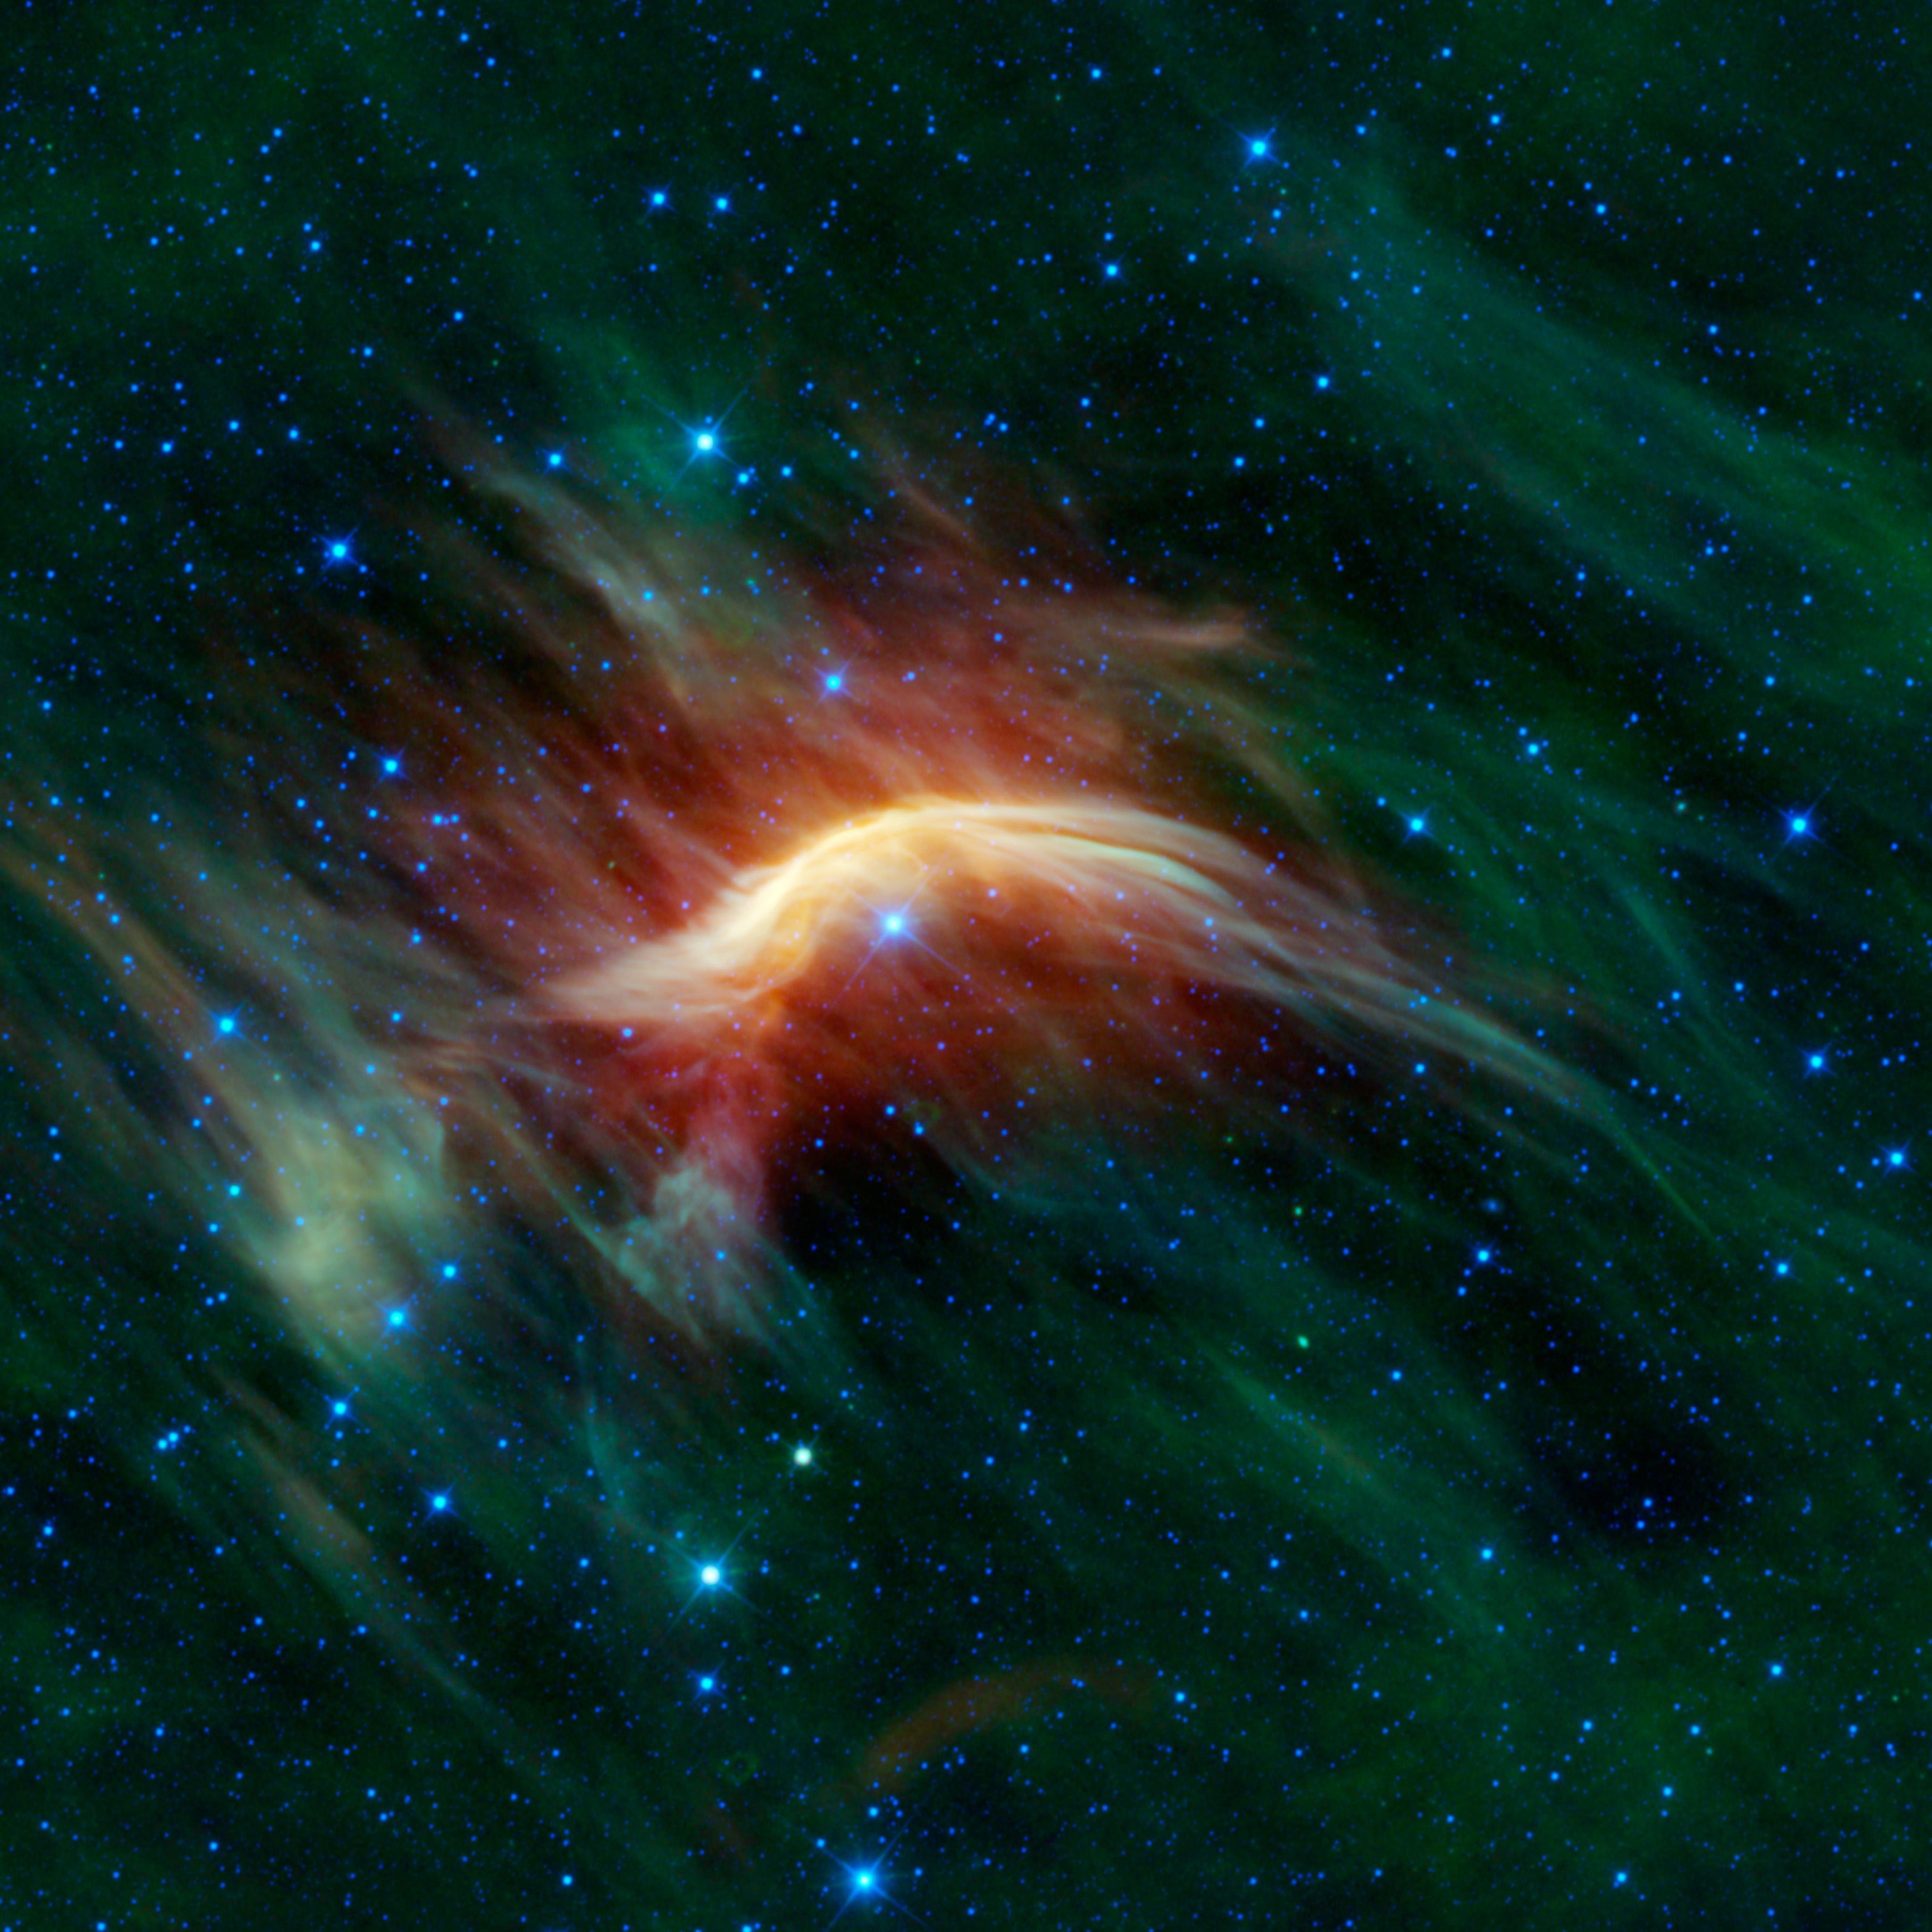
sky, atmosphere, green, space, galaxy, night sky, nasa, nebula, outer space, research, science, astronomy, universe, starry sky, all, stellar wind, space travel, astronautics, astronomical object, zeta ophiuchi, runaway star, interstellar bugenwelle, hiking star, bumper front